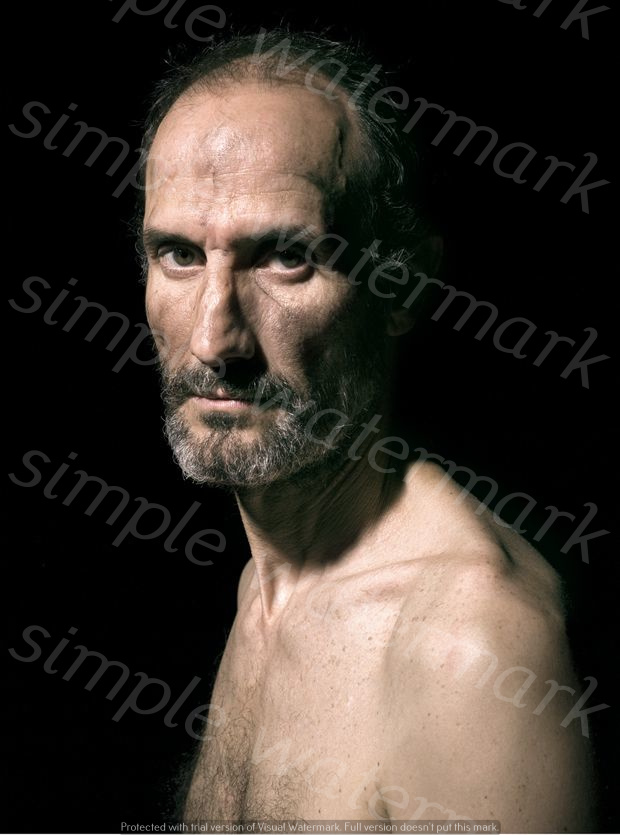
Label: Watermark